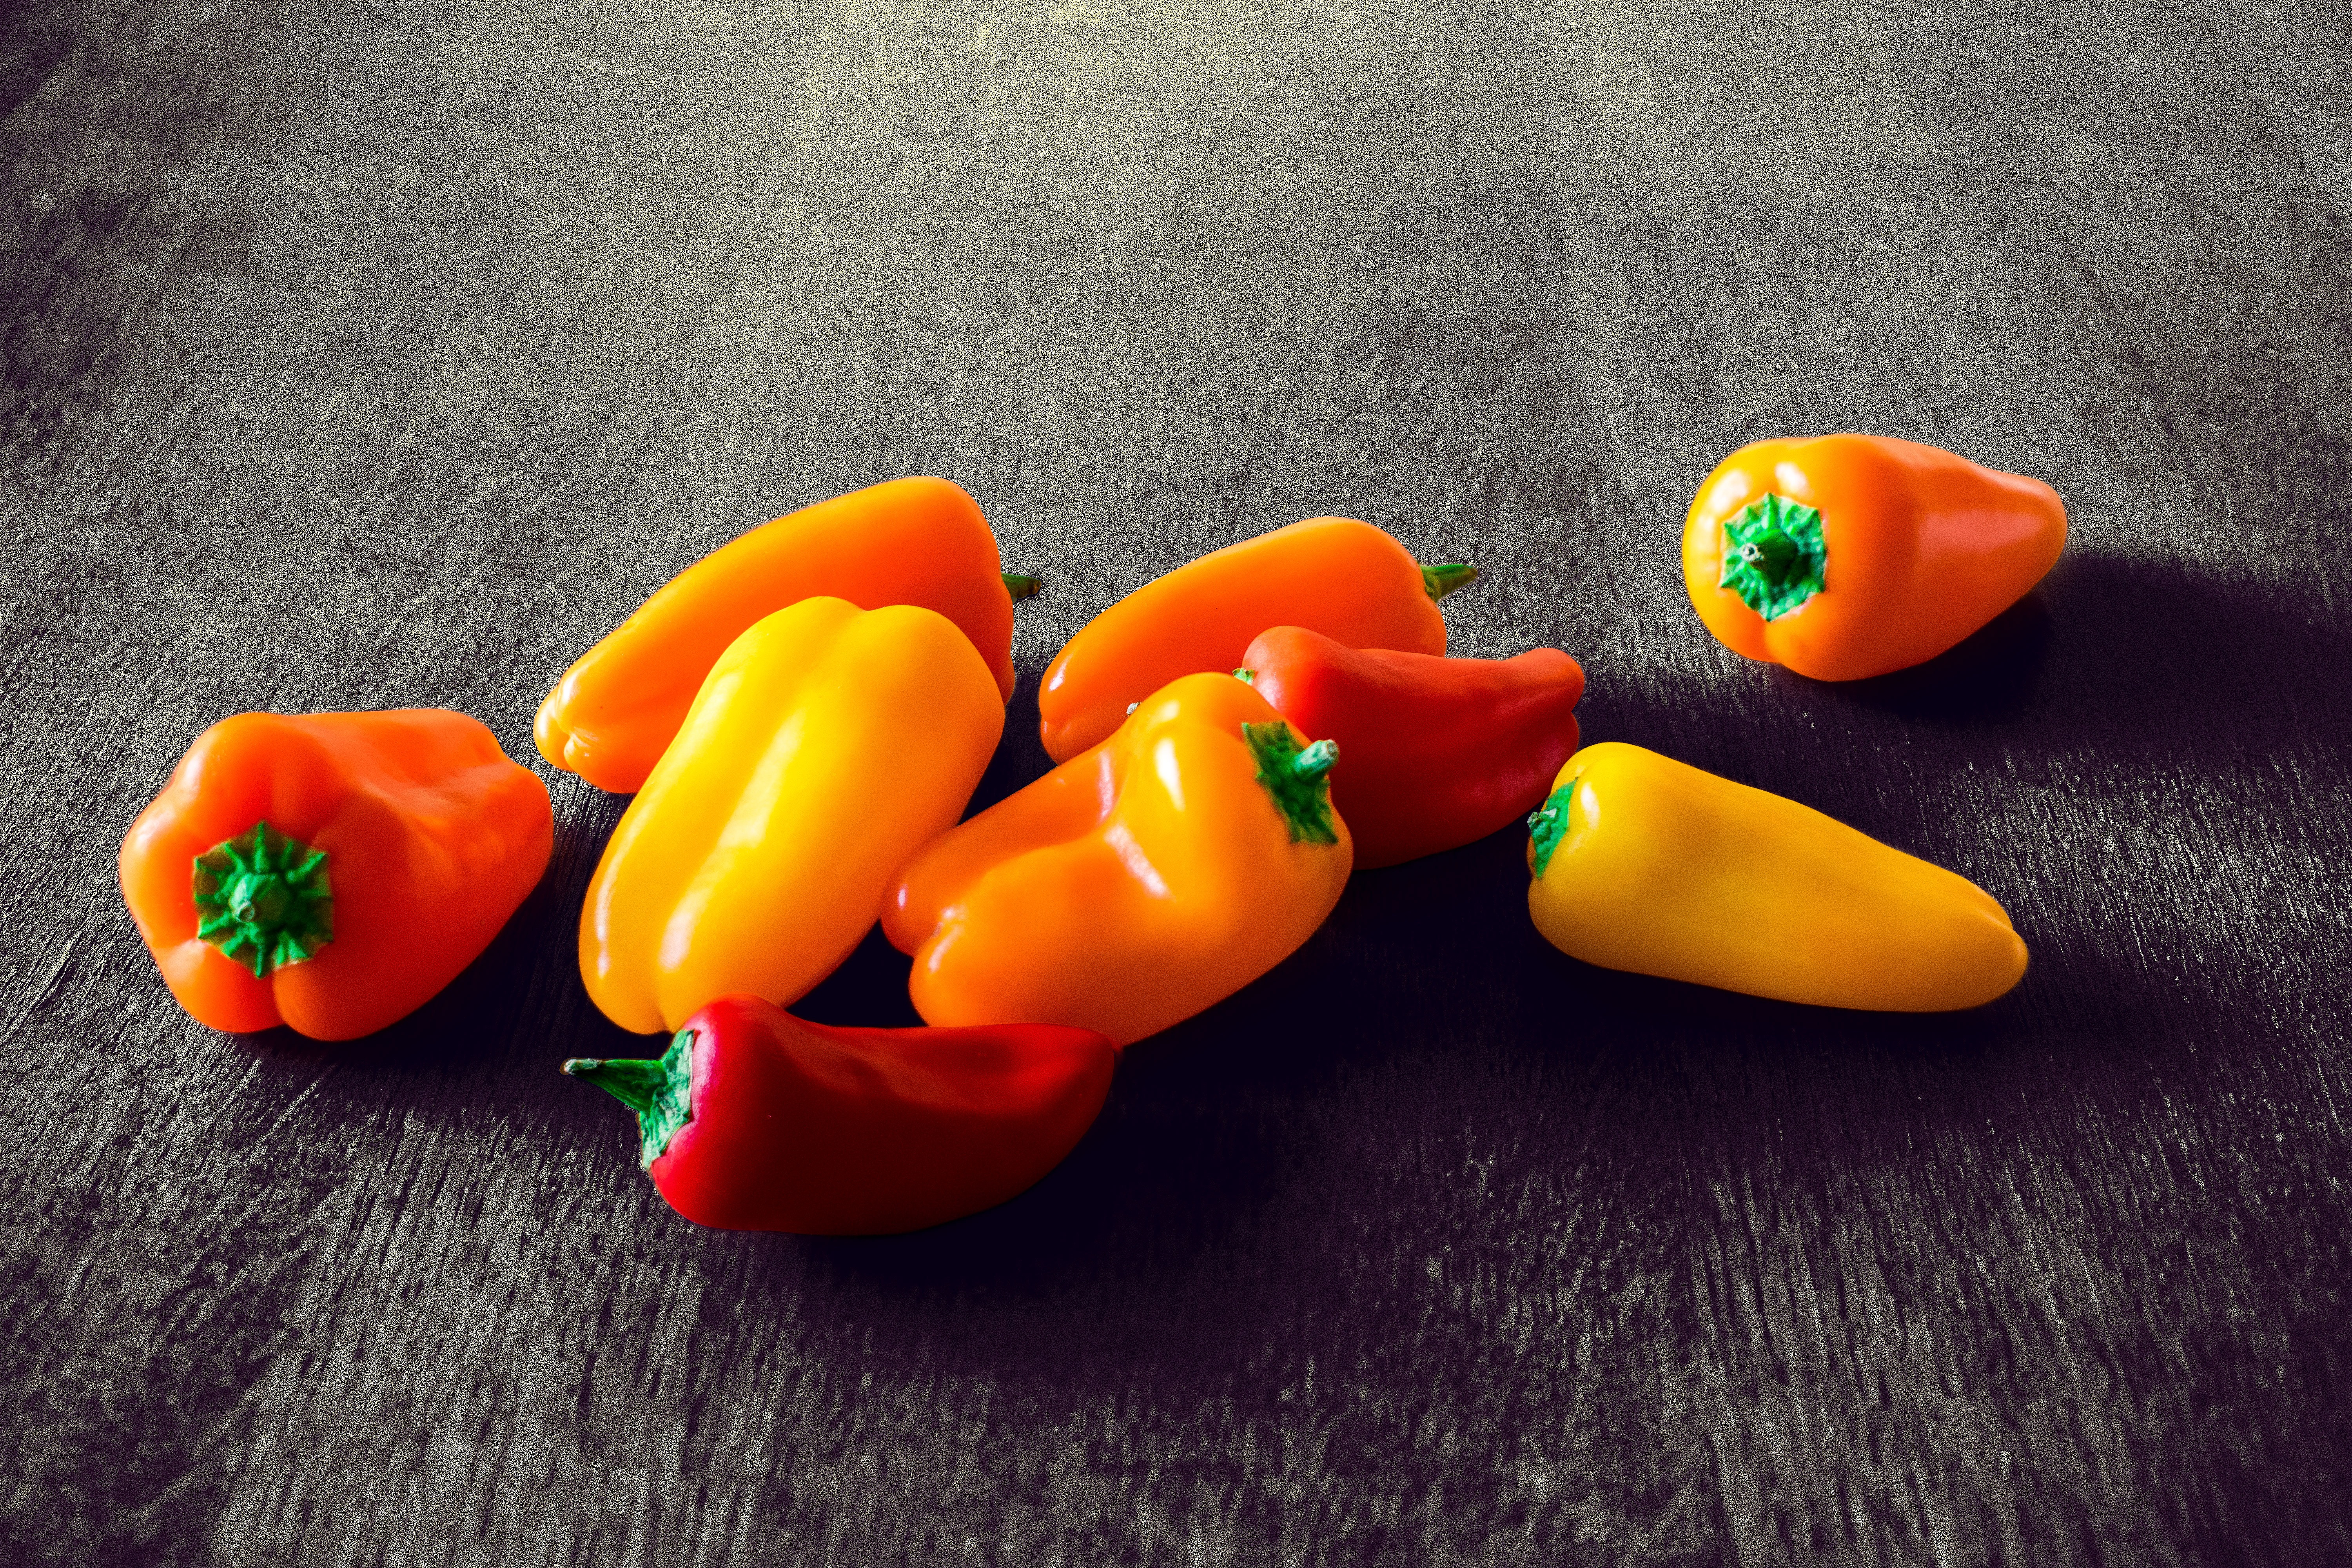
plant, fruit, flower, orange, food, red, produce, vegetable, color, yellow, healthy, power, vegetables, peppers, bell pepper, red pepper, macro photography, flowering plant, pact, chili pepper, land plant, bell peppers and chili peppers, habanero chili